Question: Please indicate a possible affordance area of the bed that can be used for lying down
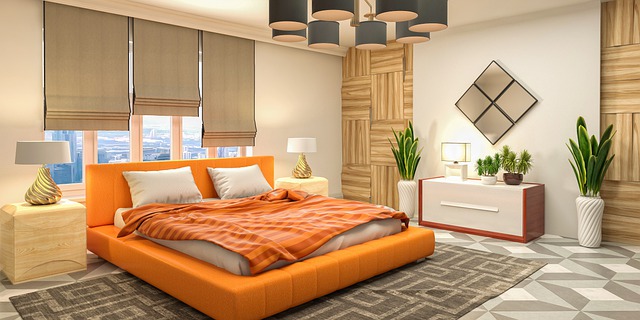
Answer: [125.5, 182.5, 392.5, 256.5]